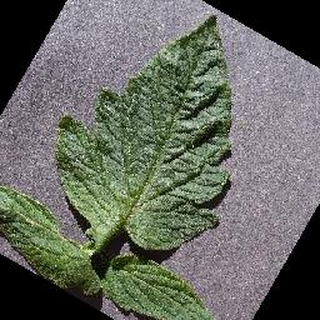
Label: healthy_tomato